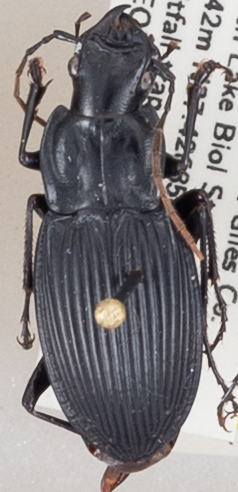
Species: Dicaelus teter
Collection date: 2018-07-03
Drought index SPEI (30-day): -0.916
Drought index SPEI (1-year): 0.42
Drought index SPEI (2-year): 0.406